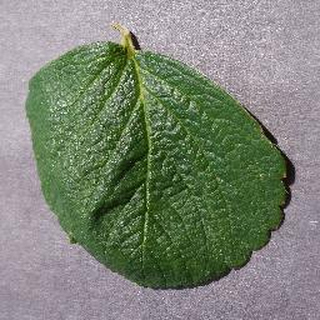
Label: healthy_strawberry